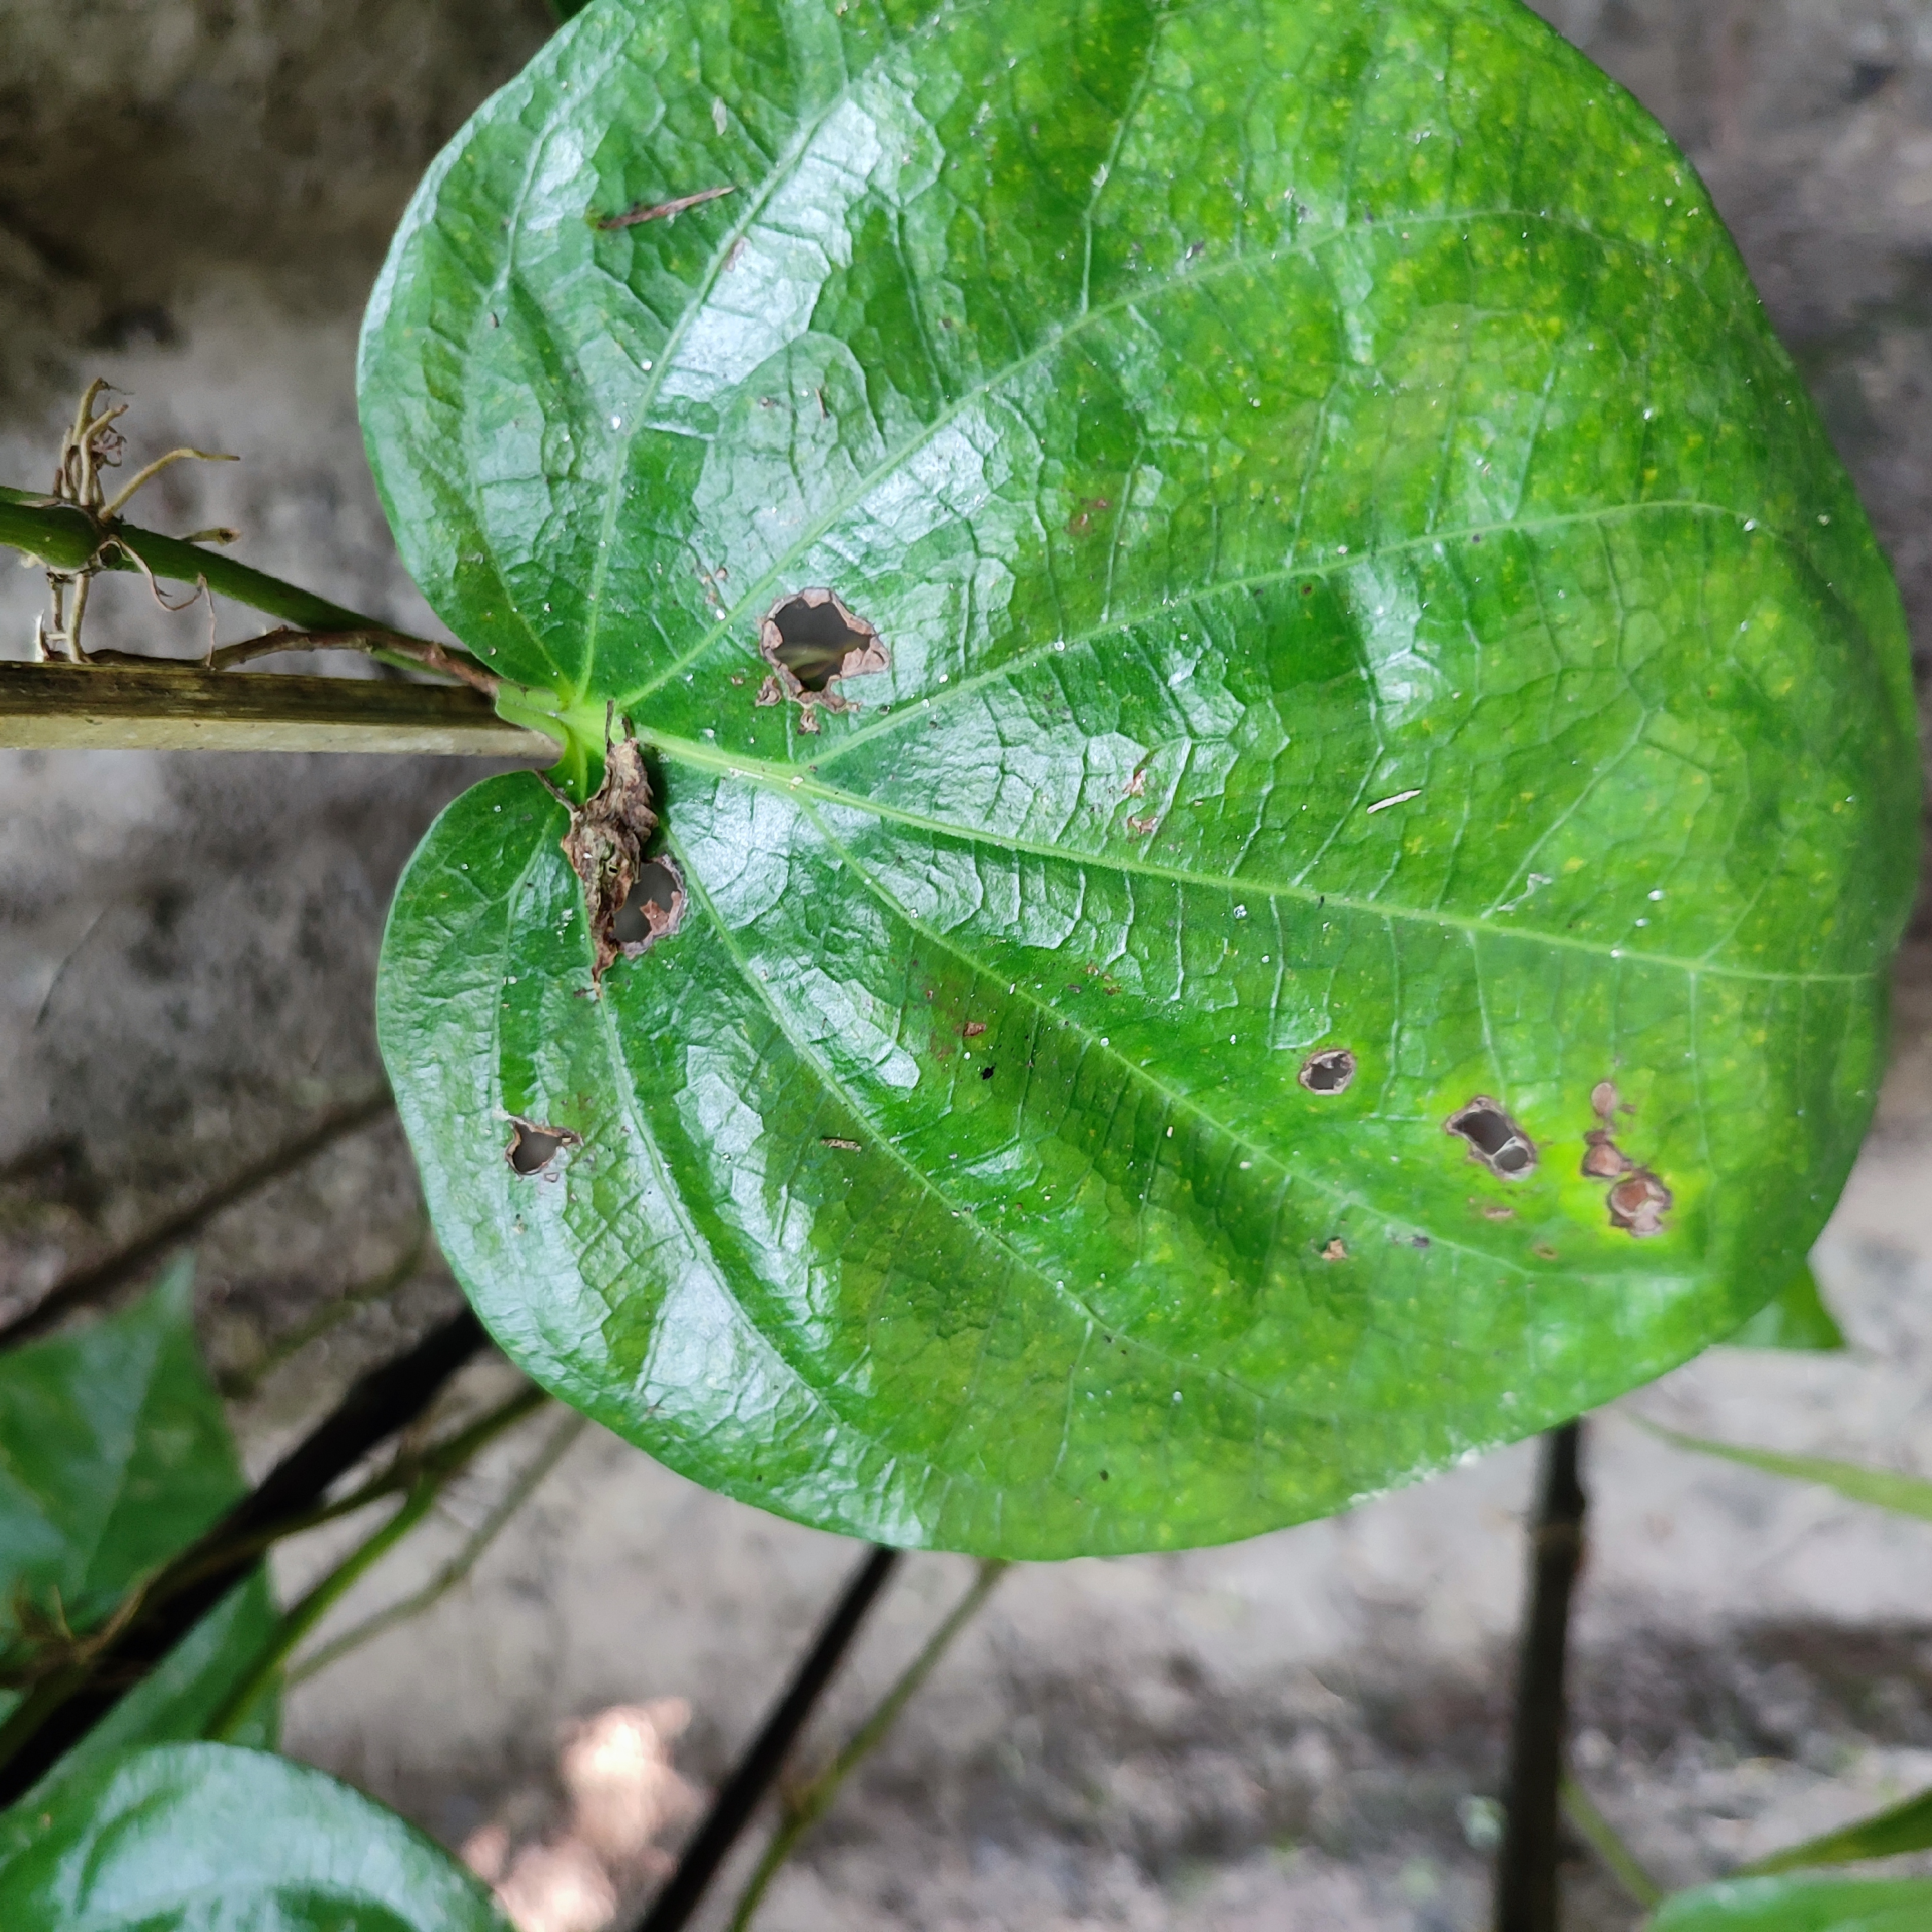
Label: Bacterial_Leaf_Disease